Lebanese Civil War

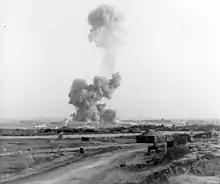
Picture of the 1983 Beirut barracks bombing

Israeli forces withdrew later in 1978, but retained control of the southern region by managing a wide security zone along the border. These positions were held by the South Lebanon Army (SLA), a Christian-Shi'a militia under the leadership of Major Saad Haddad backed by Israel. The Israeli Prime Minister, Likud's Menachem Begin, compared the plight of the Christian minority in southern Lebanon (then about 5% of the population in SLA territory) to that of European Jews during World War II. The PLO routinely attacked Israel during the period of the cease-fire, with over 270 documented attacks. People in Galilee regularly had to leave their homes during these shellings. Documents captured in PLO headquarters after the invasion showed they had come from Lebanon. Arafat refused to condemn these attacks on the grounds that the cease-fire was only relevant to Lebanon.